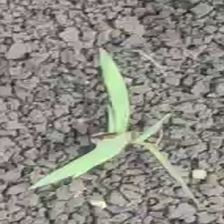
Weed species: Digitaria_SP_(Digitaria Sanguinalis )